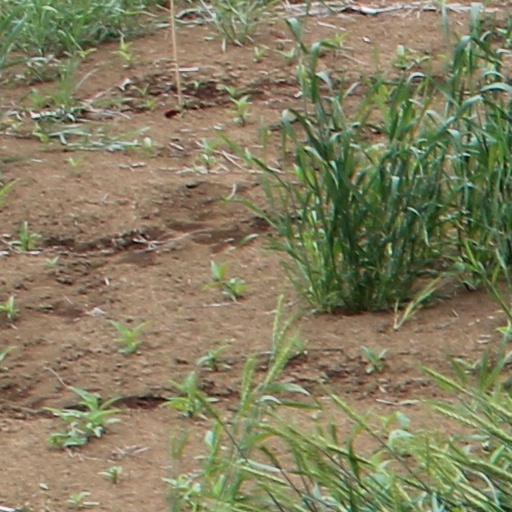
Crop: wheat